Almida de Val

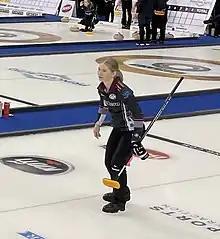
de Val at the 2022 Players' Championship

Almida Winquist de Val (born 12 September 1997) is a Swedish curler from Sundbyberg. She currently plays third and is vice skip on Team Isabella Wranå, also known as Team Panthera. With this team, she won a gold medal at the 2017 World Junior Curling Championships. de Val has studied engineering at the Swedish Institute of Technology (KTH) in Stockholm, where she received her Master's degree in 2021.